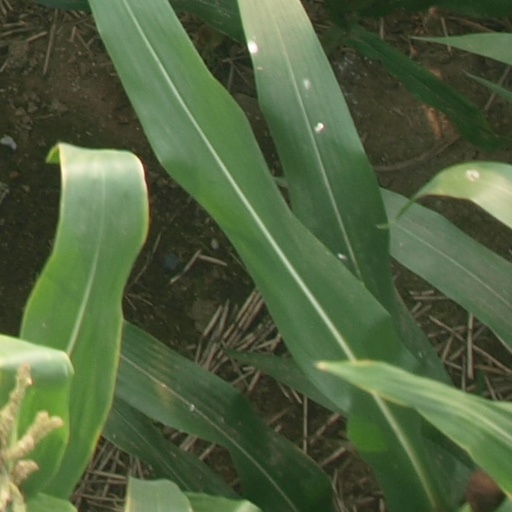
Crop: maize; corn